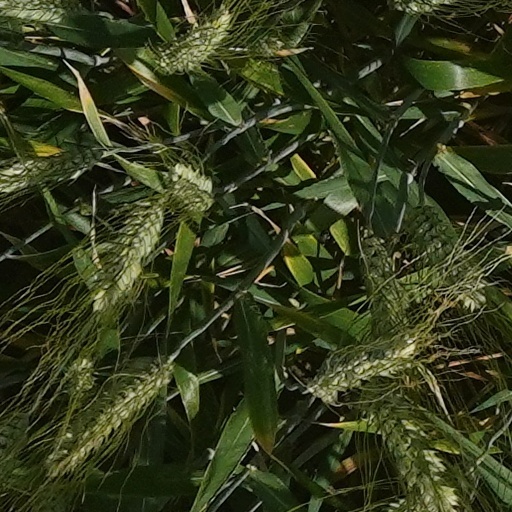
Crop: wheat